Ed O'Bannon

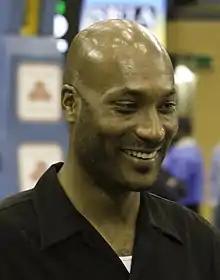
O'Bannon in 2008

Edward Charles O'Bannon Jr. (born August 14, 1972) is an American former professional basketball player in the National Basketball Association (NBA). He was a power forward for the UCLA Bruins on their 1995 NCAA championship team. He was selected by the New Jersey Nets with the ninth overall pick of the 1995 NBA draft. After two seasons in the NBA, he continued his professional career for another eight years, mainly playing in Europe.